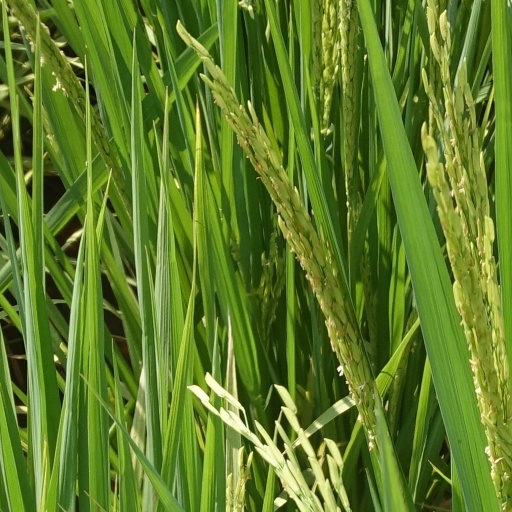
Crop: rice